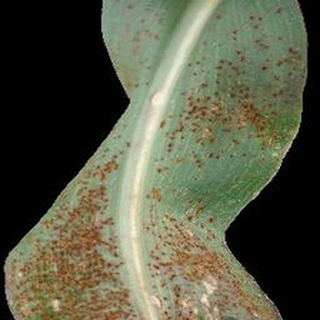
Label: corn_common_rust